Carl-Henning Wijkmark

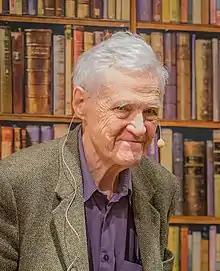
Carl-Henning Wijkmark in 2014.

Carl-Henning Wijkmark (21 November 1934 – 4 September 2020) was a Swedish novelist and translator. He made his literary debut in 1972, with the novel "Jägarna på Karinhall". Among his other novels are "Dressinen" from 1983 and "Sista dagar" from 1986. He was awarded the Dobloug Prize in 1986. He received the August Prize in 2007, for his novel "Stundande natten".